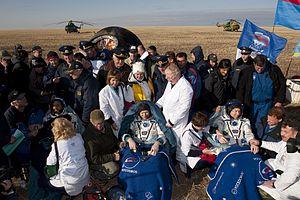
Soyouz désigne une famille de vaisseaux spatiaux habités soviétiques, puis russes après l'éclatement de l'URSS, conçue au début des années 1960. Le vaisseau Soyouz est, depuis 1967, le seul véhicule spatial mis en œuvre par l'astronautique russe pour placer en orbite des cosmonautes. Il permet de desservir l'orbite terrestre basse et assure la relève des équipages des stations spatiales : Saliout dans les années 1970, Mir dans les années 1990 et enfin la Station spatiale internationale depuis 1998. Après l'arrêt de la navette spatiale américaine en juillet 2011, Soyouz était devenu le seul vaisseau capable d'assurer la relève de l'équipage permanent de la station spatiale internationale jusqu'au lancement réussi en mai 2020 par la société privée SpaceX de la capsule Crew Dragon par un lanceur Falcon 9.